History of Lagos, Portugal

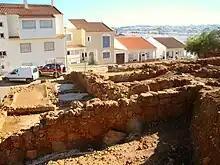
Monte Molião, which preserves parts of a Celtic defensive (walled) structure dating back to the late 5th and 3rd century BC.

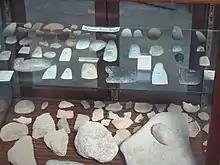
Neolithic remains at the Lagos Museum.

The human presence in the territory that would later become Portugal began in the Lower Paleolithic, as can be proven by the remains of a pre-Acheulean lithic industry. During the Stone Age there was already a rudimentary fishing activity on the Lagos coast, using hooks made from deer antlers, which were found by archaeologist Estácio da Veiga in caves. It is estimated that at that time there were a large number of deer in the region, as more tools made from the antlers have been found, and which were used for harvesting and sowing wheat, barley, vegetables, etc... Until the Roman conquest, boats made of leather were used for fishing, as hides for waterproofing, and with masts made of thin wood, so that they were easy to bend and thus not damaged by the wind. The products of the Lagos fishery, especially tuna and sardines, which were exported salted, became very famous during the ancient civilizations, and were part of the trade between Turdetania and North Africa. The historian Faria e Castro reported that in his time there were still traces of the great fisheries that took place in antiquity, especially of tuna, which was transported in brine to Carthage, where it was highly appreciated. To confirm this theory, Faria e Castro cited several ancient authors, such as Athenaeus, Pliny and Strabo, who claimed that tuna fishing was already quite old on the coast of Lusitania. The historian also mentioned that the transport of salted fish even reached Greece, during the time of Hippocrates. One of the known habits of sailors was to sacrifice a tuna to the god Neptune, when the fishing was very abundant.